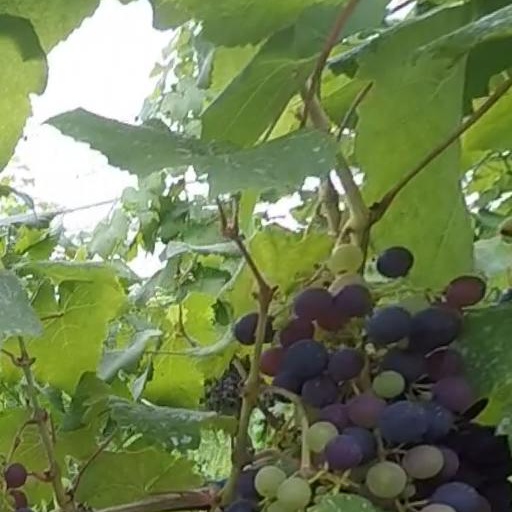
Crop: grape